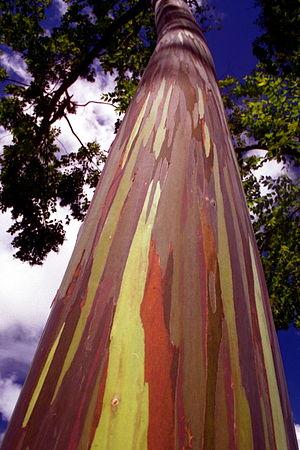
L'eucalyptus arc-en-ciel est une espèce d'eucalyptus, arbre de la famille des Myrtaceae.
La flore de l'Indonésie est constituée d'une variété unique de plantes tropicales. La taille de l'Indonésie, son climat tropical, et le fait que ce soit un archipel, donne au pays le statut de seconde zone de biodiversité du monde. La flore indonésienne se compose d'espèces asiatiques, australiennes ainsi que d'espèces natives. Il y a environ 28 000 espèces de plantes forales différentes en Indonésie dont 2 500 sortes d'orchidées, 6 000 plantes médicinales traditionnelles utilisées dans le Jamu, 122 espèces de bambous, plus de 350 espèces de rotins et 400 espèces de Dipterocarpus, dont l'ébène, le santal et le teck. L'Indonésie abrite également des espèces inhabituelles comme des plantes carnivores. Des espèces exceptionnelles s'y trouvent aussi comme la Rafflesia arnoldi du nom de Thomas Stamford Raffles et du docteur Thomas Arnold. Les forêts couvrent environ 60 % du pays.